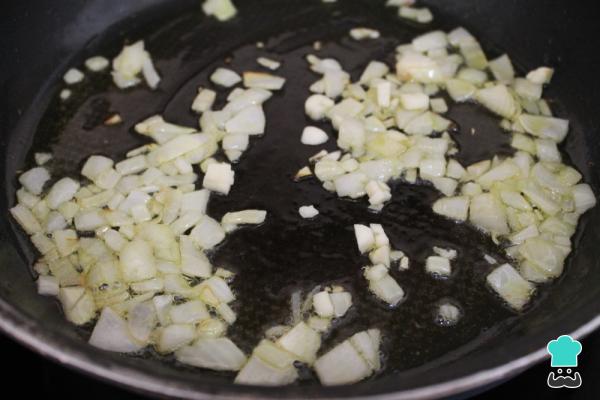
Añade el aceite de oliva en una sartén y cuando esté caliente sofríe la cebolla. Cuando la cebolla esté casi pochada, añade el ajo picado y sofríe un poco más.